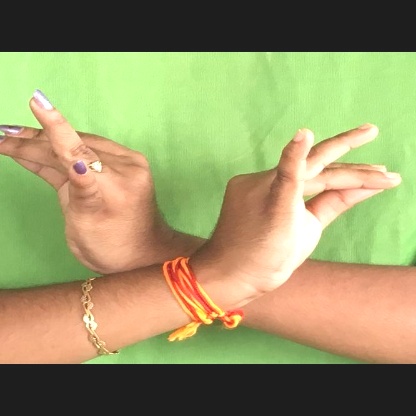
Mudra: Katakavardhana